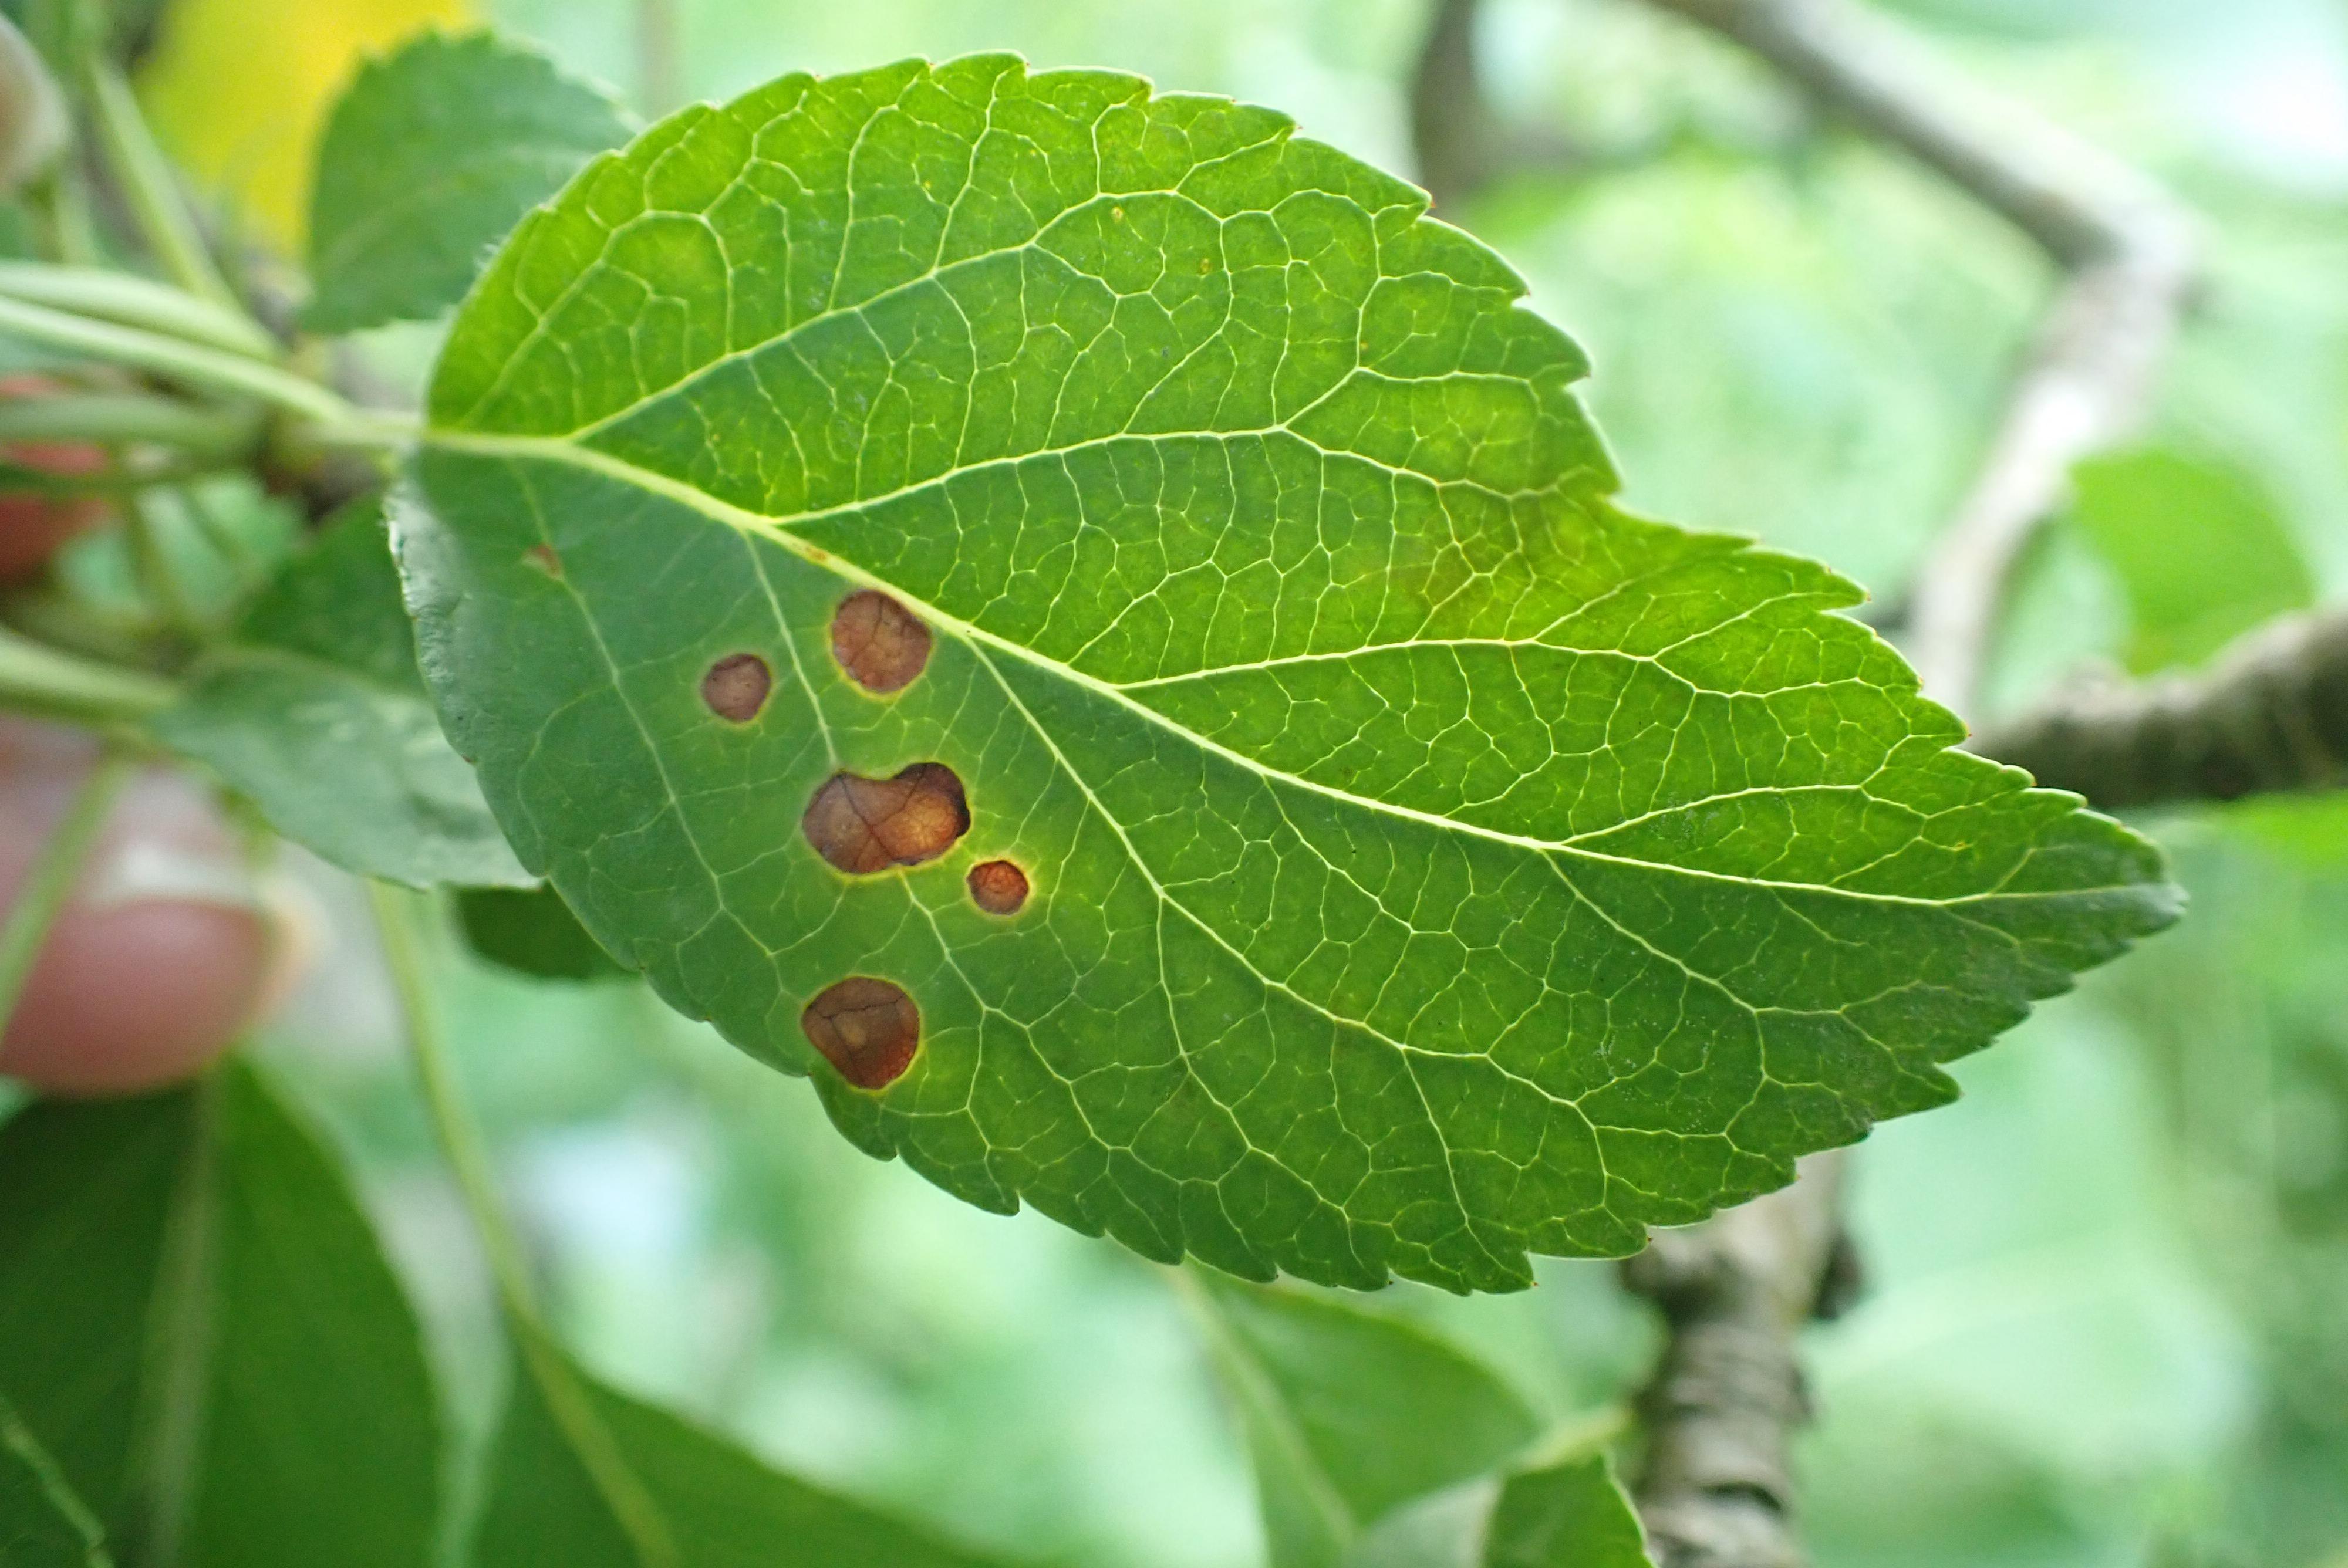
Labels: frog_eye_leaf_spot